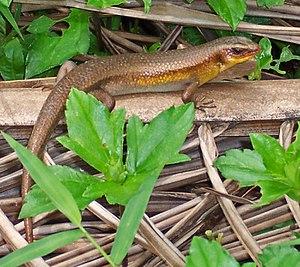
Eutropis multifasciata est une espèce de sauriens de la famille des Scincidae.